HM Prison Pentridge

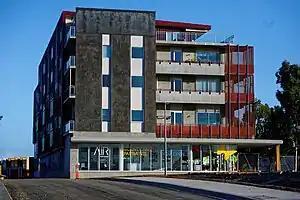
Pentridge Prison Quarter Masters Building, 2016

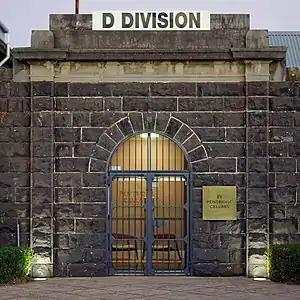
Pentridge Prison D Division entrance, 2020

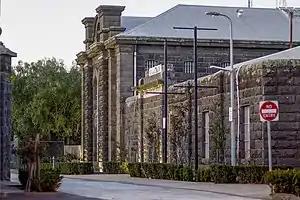
HM Prison Pentridge D Division, 2020

A number of the heritage buildings are protected in the Victorian Heritage Register and will be retained and integrated into a new community precinct a mix of housing types, retail, public open space and open piazza as set out in the Pentridge Coburg Design Guidelines and Masterplan of February 2014 (Pentridge Coburg Masterplan).